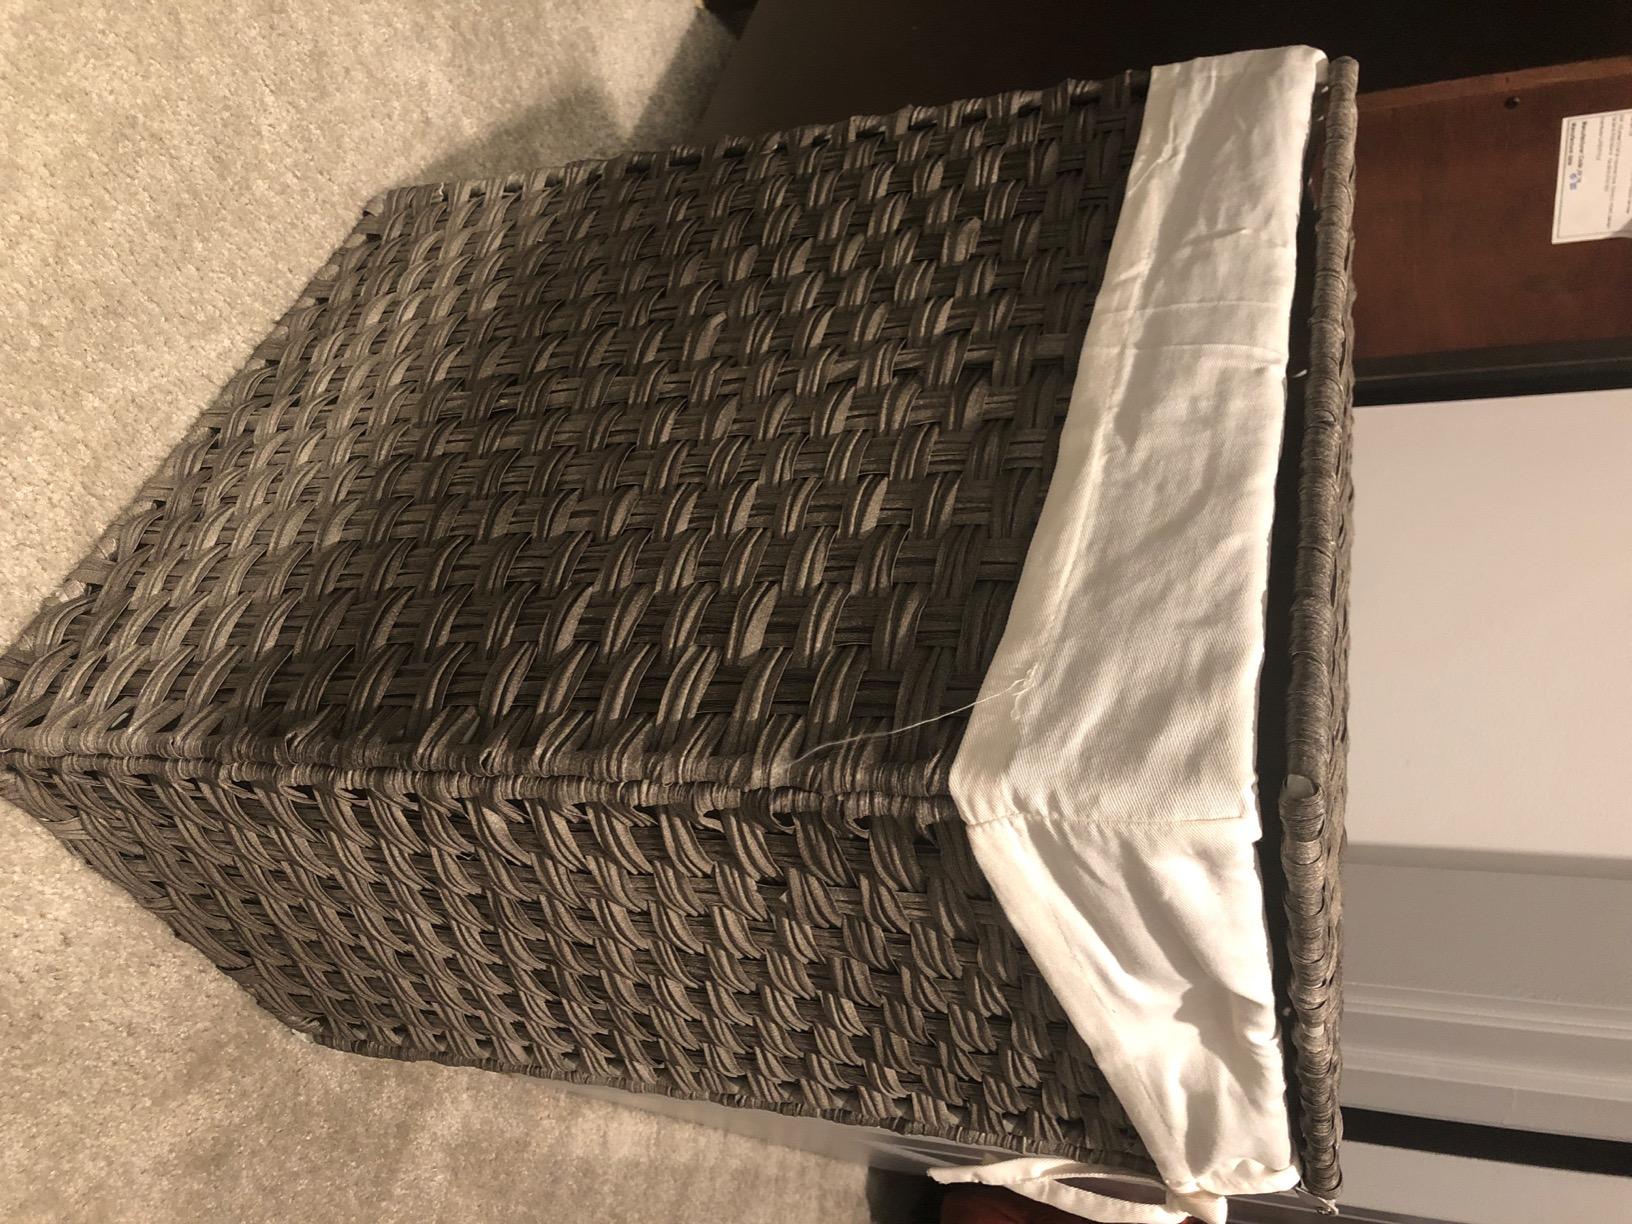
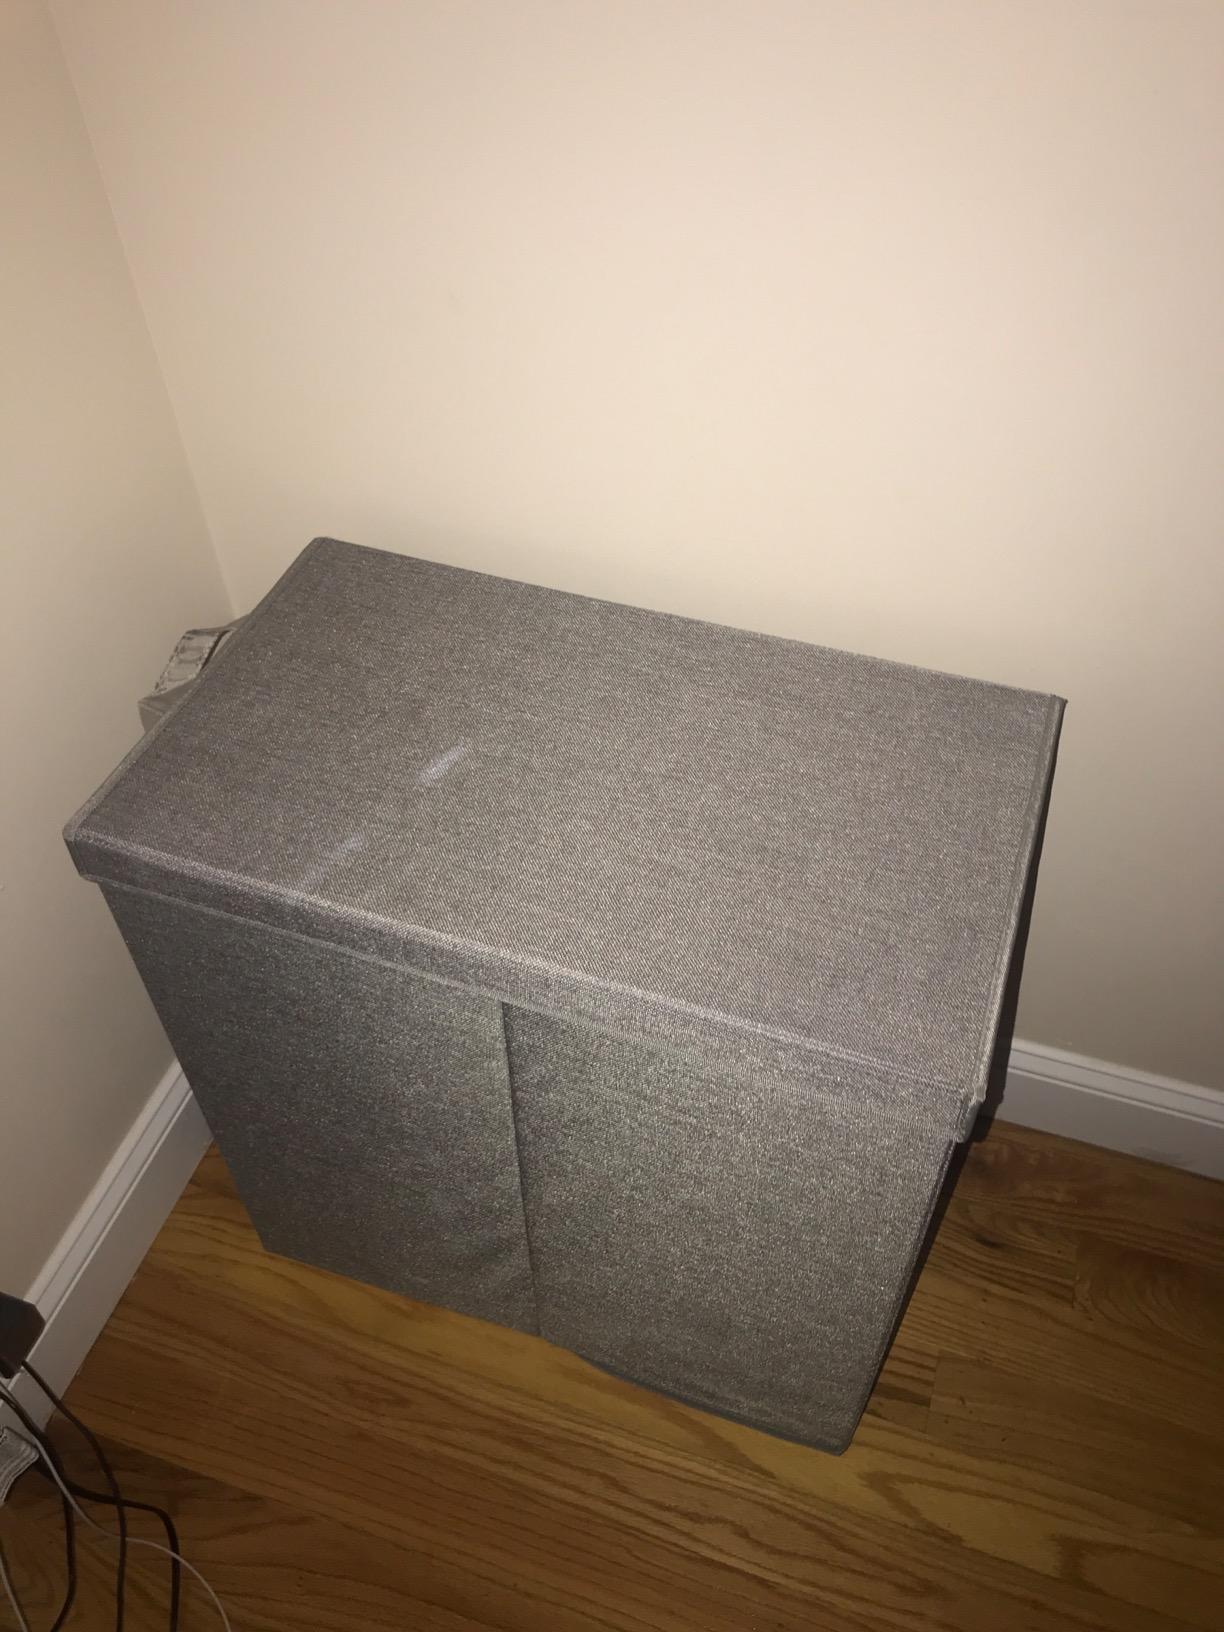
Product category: items_hamper
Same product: no